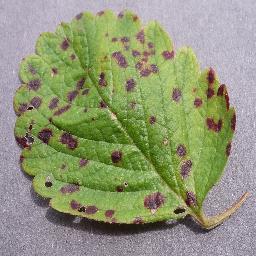
Label: Strawberry___Leaf_scorch